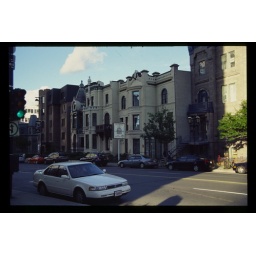
Rue Sherbrooke east of Rue Berri. The white building in the middle is the Chateau de L'Argoat, a great little B&amp;amp;B.